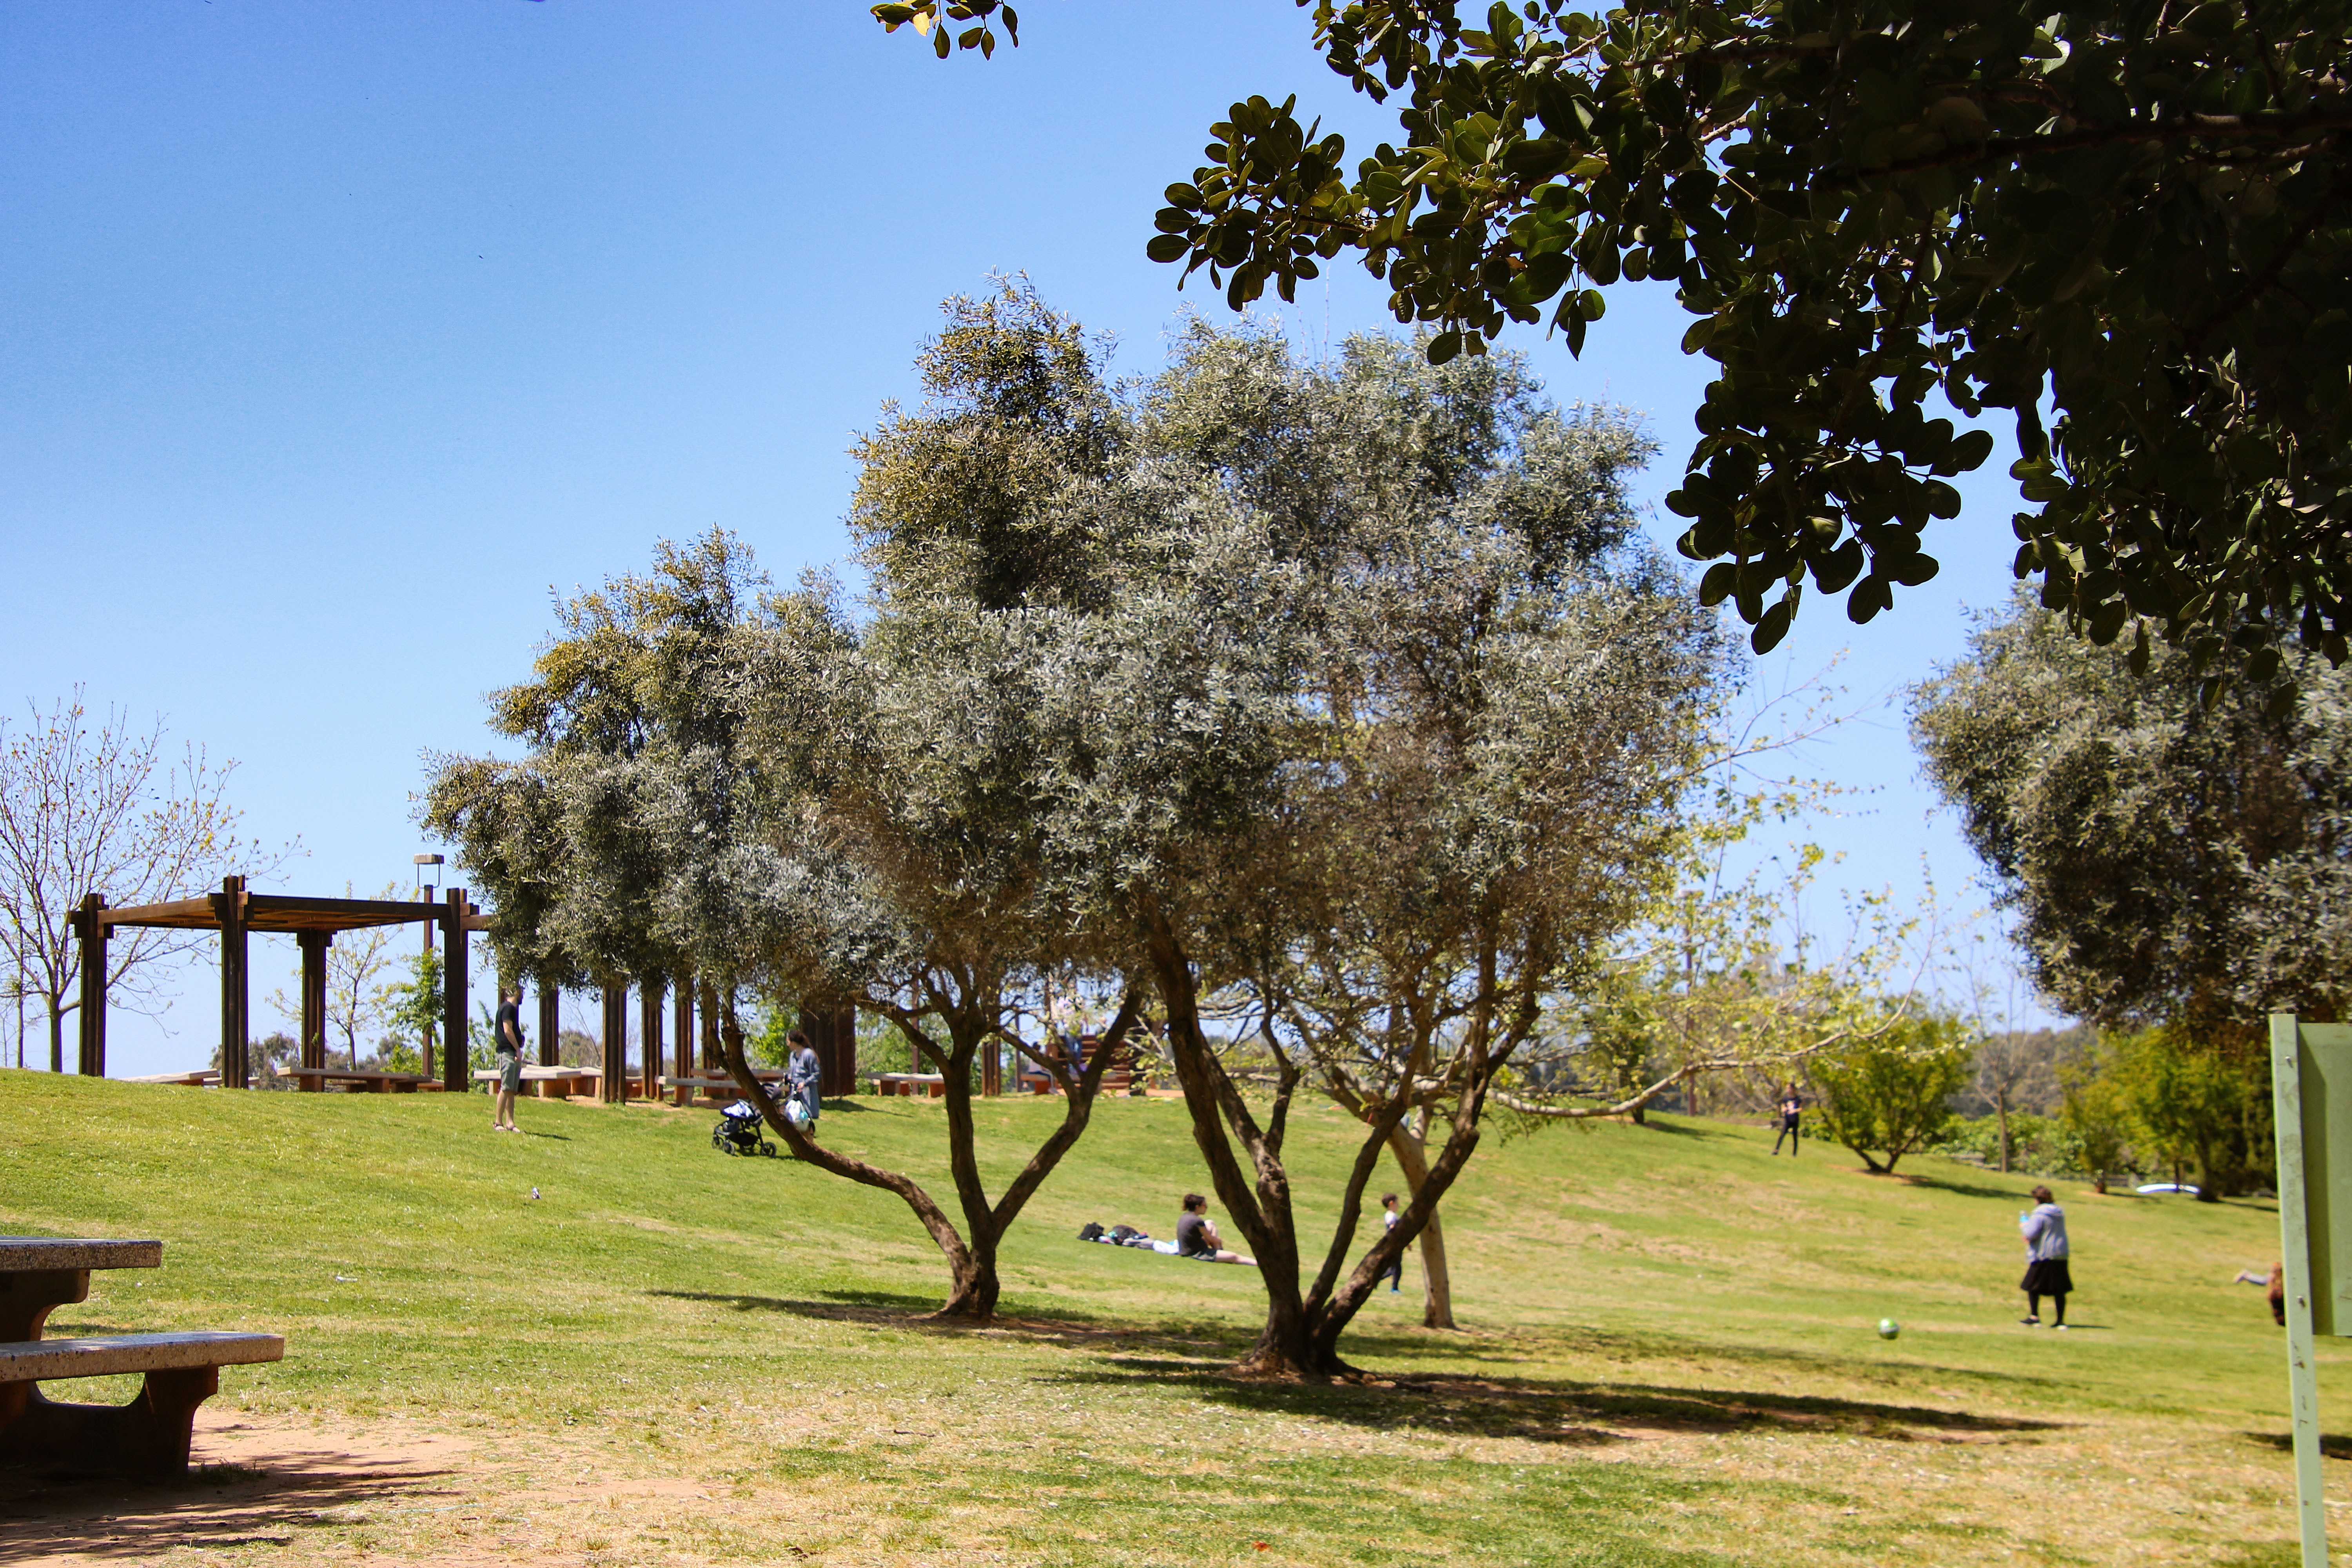
olive, sky, plant, leaf, botany, branch, outdoor bench, natural landscape, tree, shade, grass, woody plant, leisure, grassland, plain, Tints and shades, landscape, grass family, lawn, meadow, recreation, outdoor furniture, trunk, pasture, bench, garden, field, grove, blossom, soil, shadow, city, People in nature, park, prairie